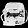
Label: Bag